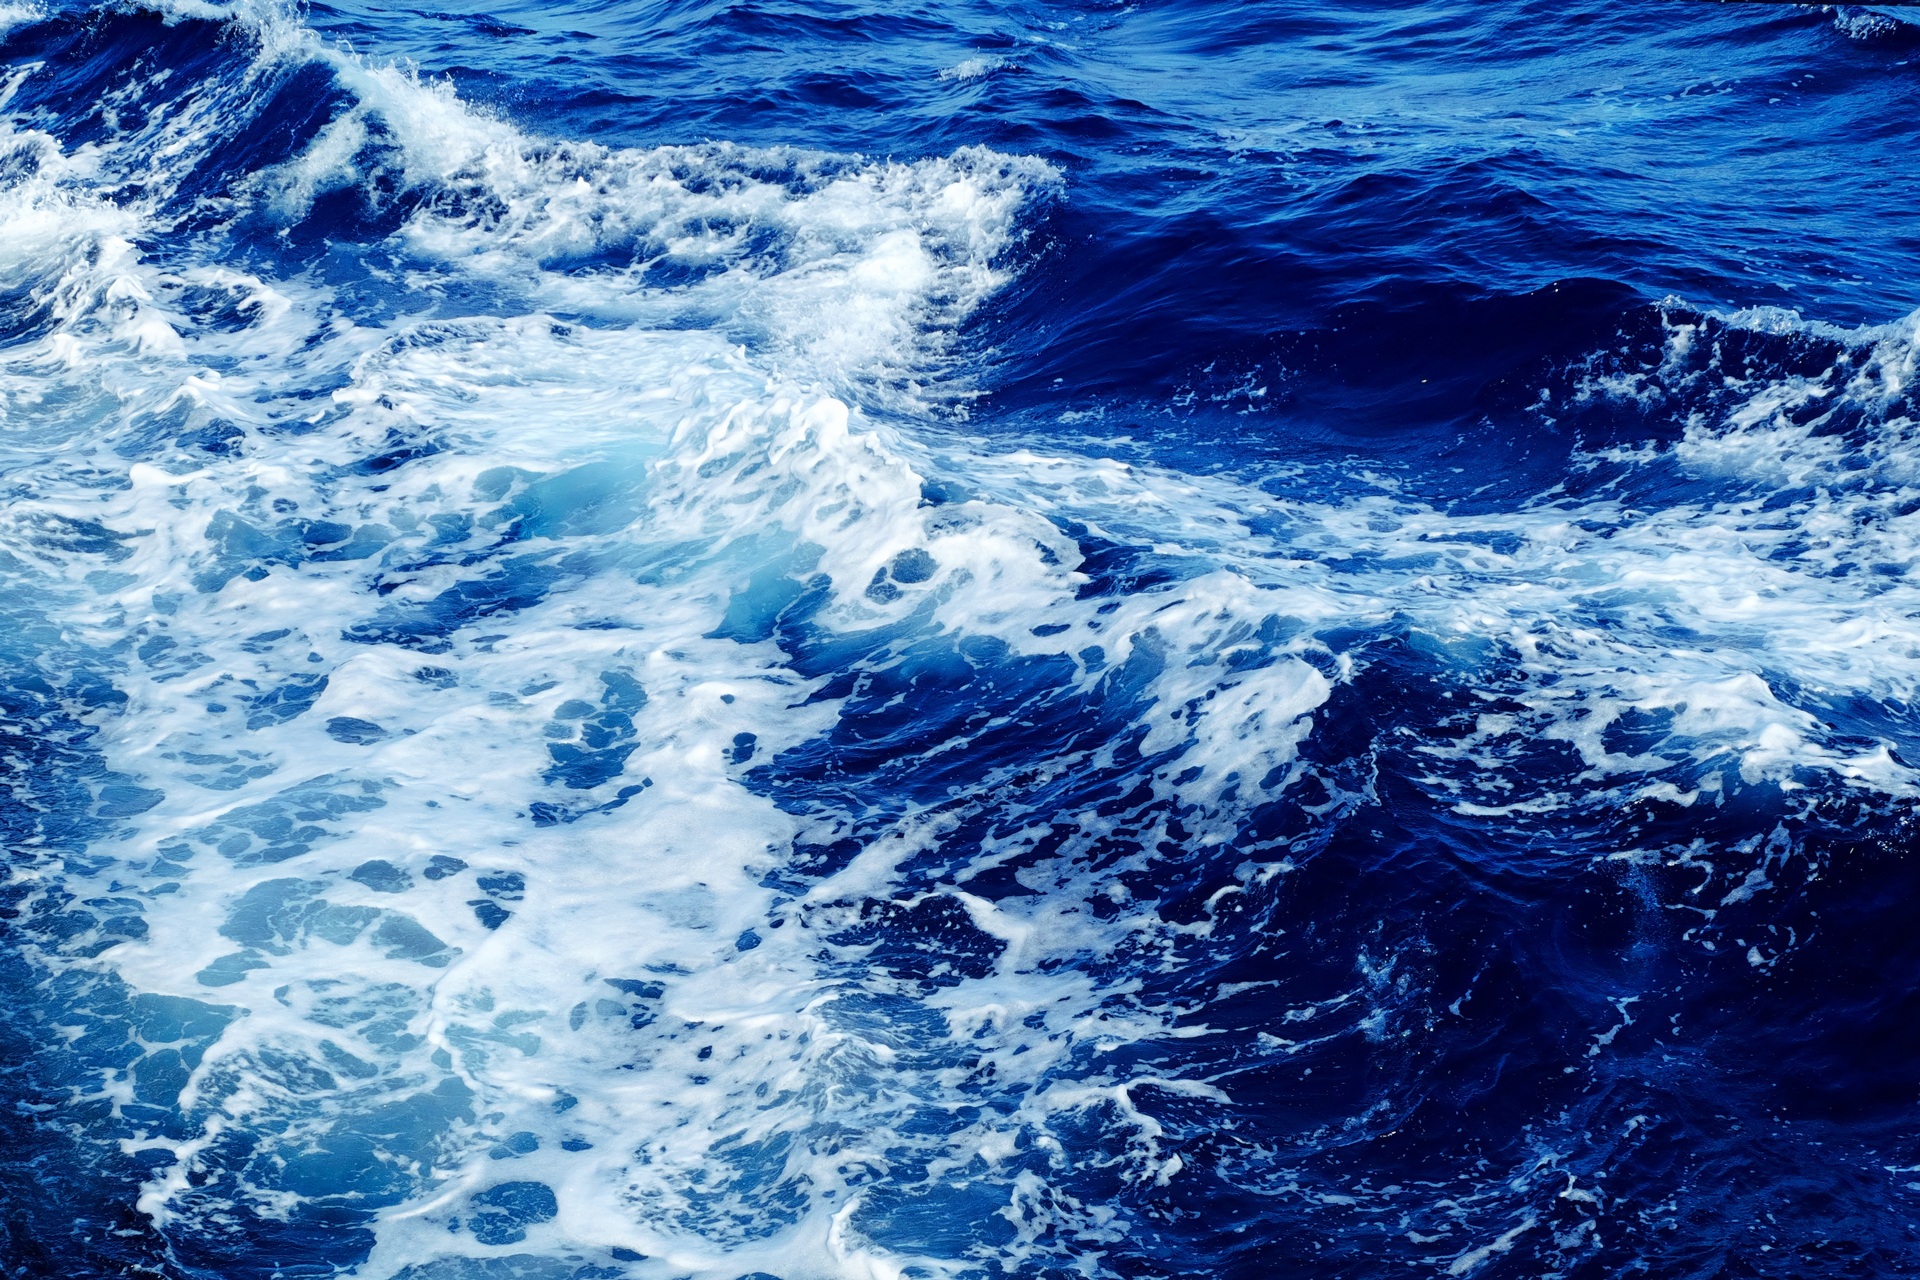
sea, coast, water, ocean, wave, atmosphere, surf, weather, blue, earth, arctic ocean, geological phenomenon, wind wave